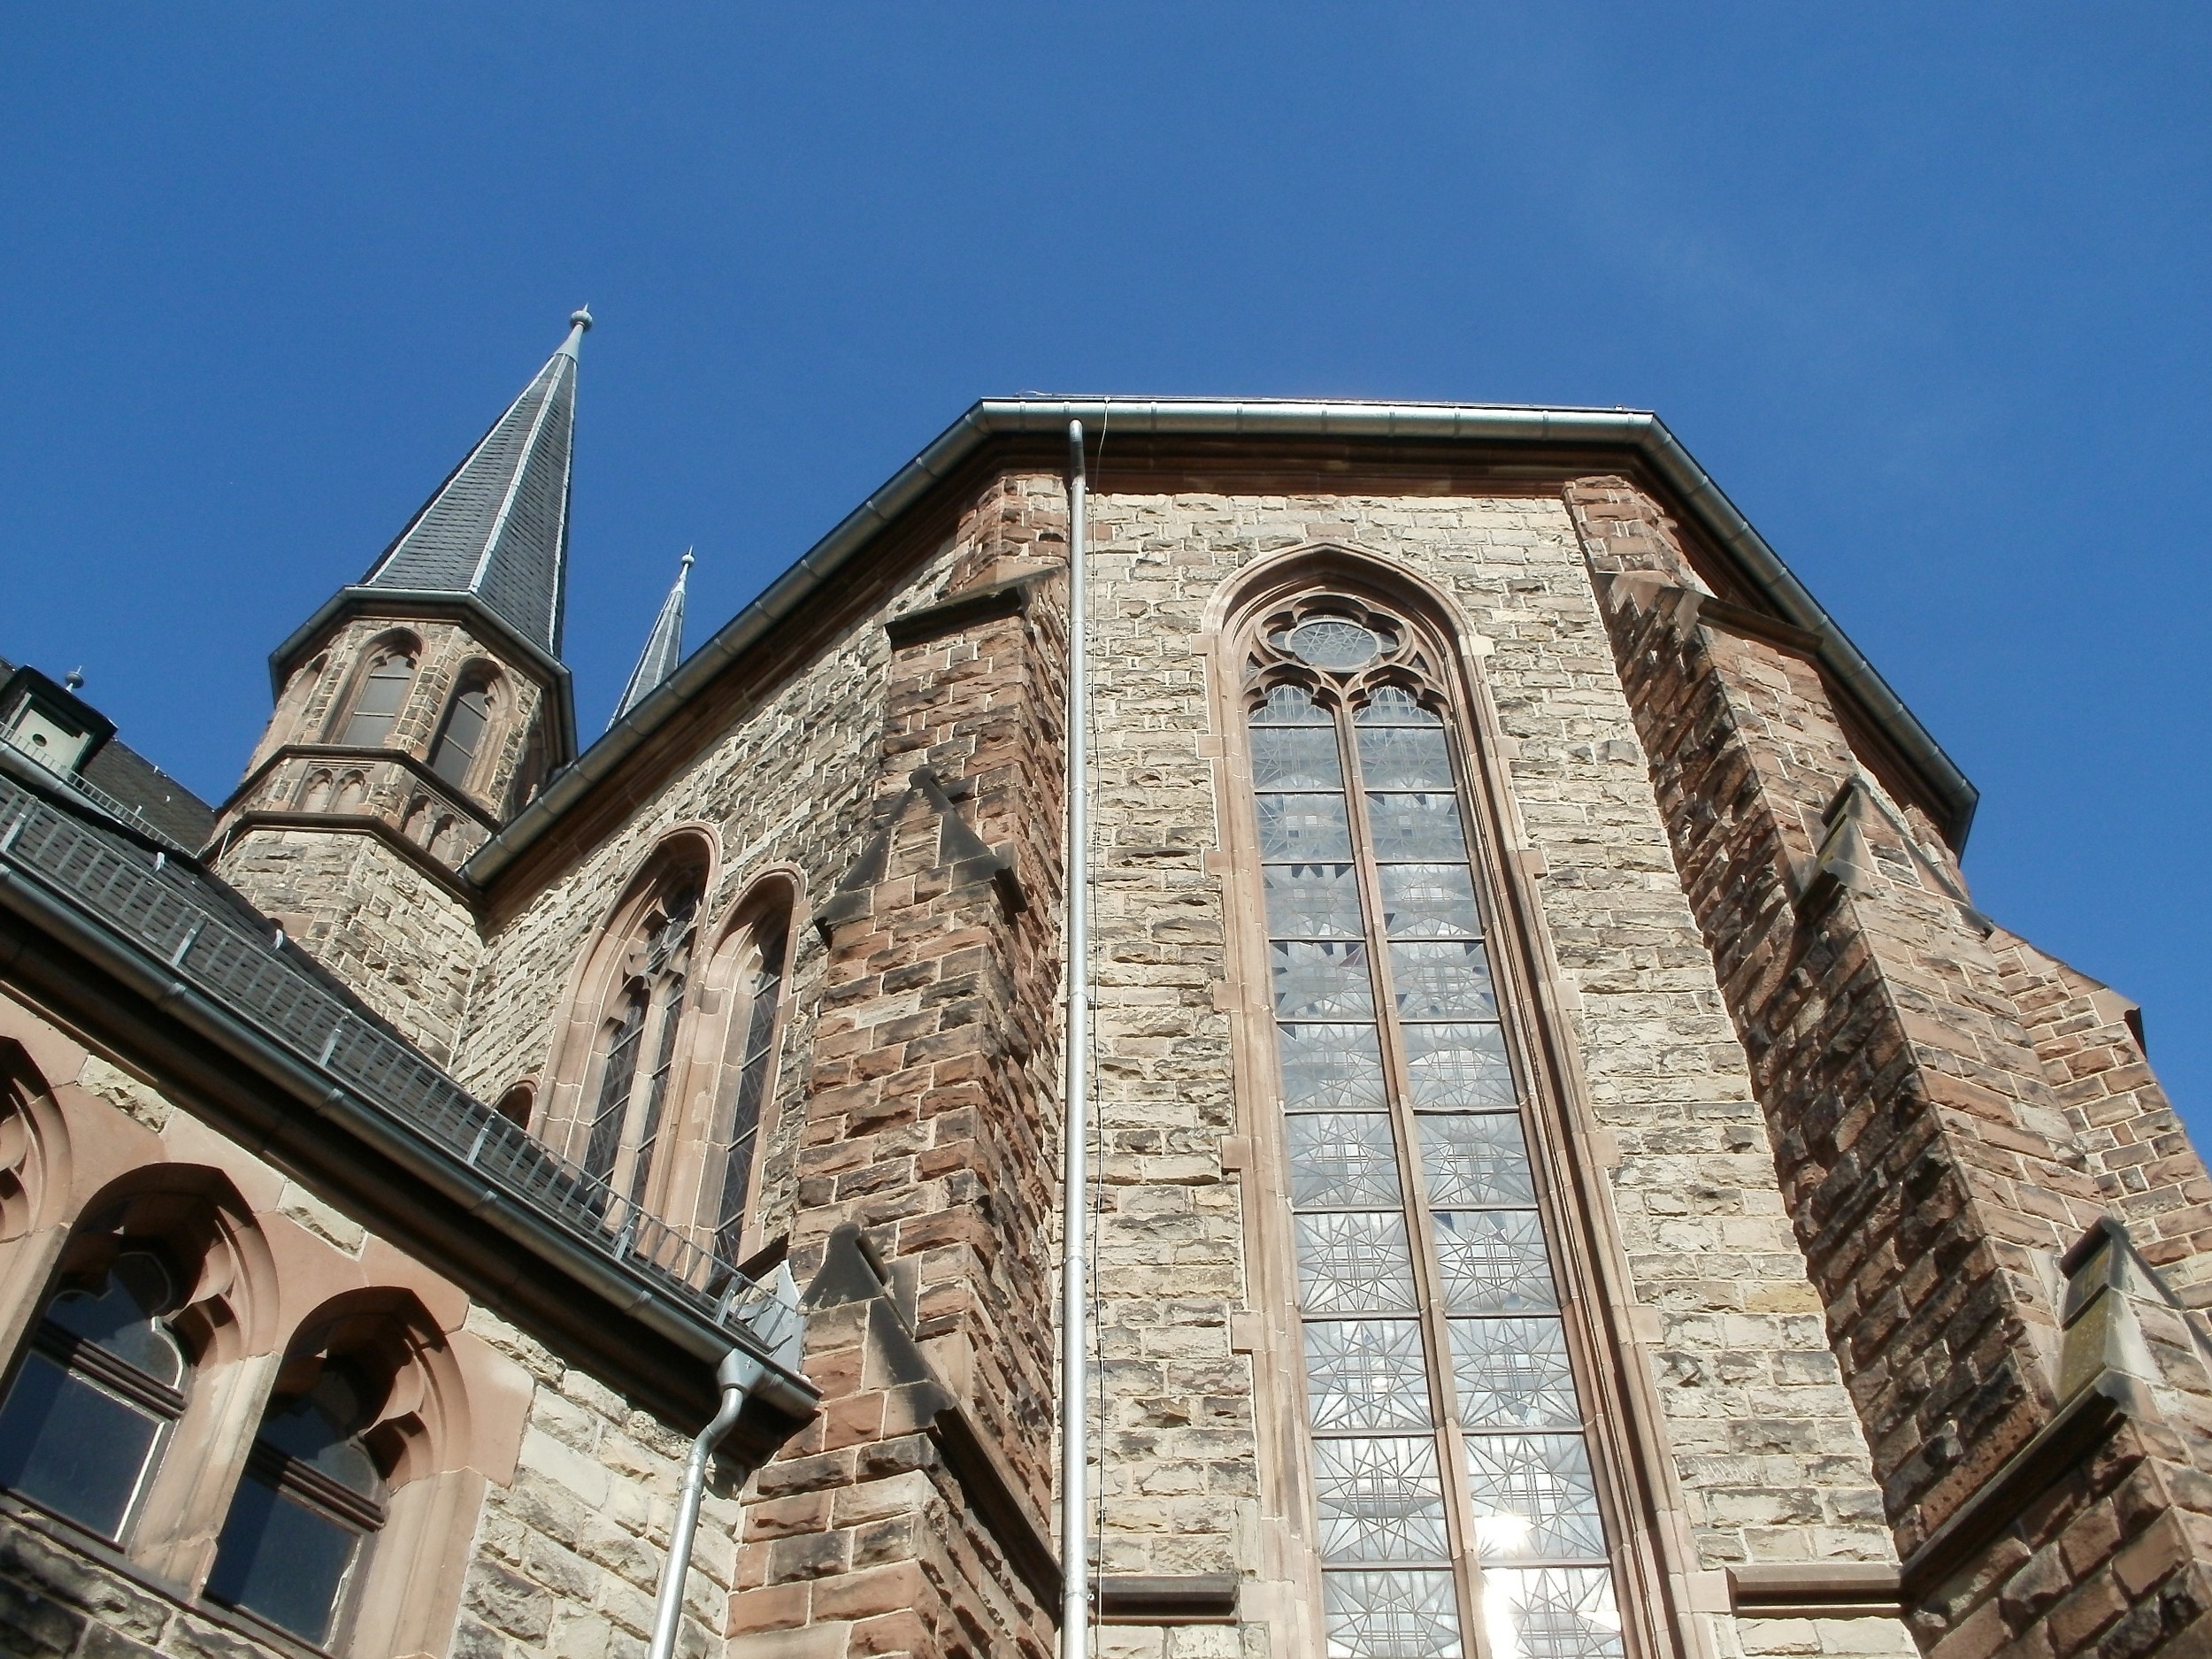
architecture, structure, window, town, roof, building, old, construction, tower, landmark, facade, church, cathedral, chapel, exterior, historic, gothic, place of worship, bell tower, religious, spire, steeple, style, heritage, historical, classic, basilica, gable, ancient history, st josef, malstatt